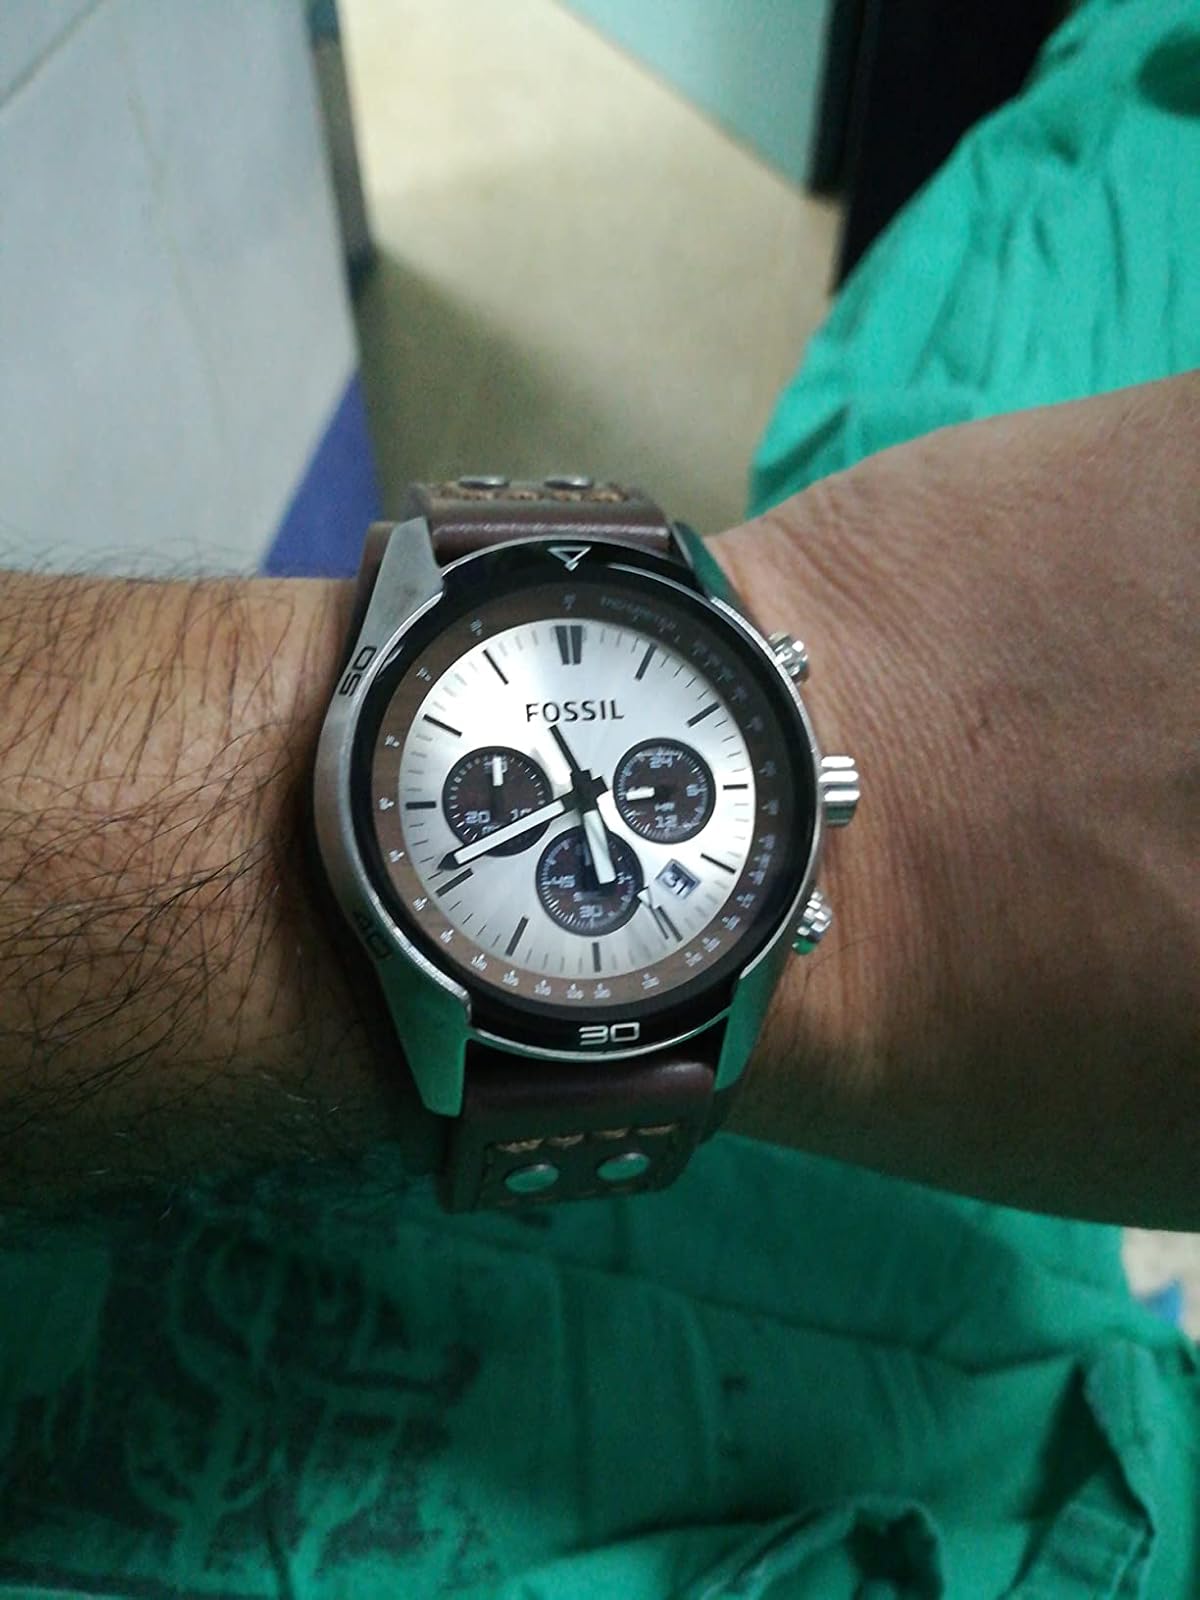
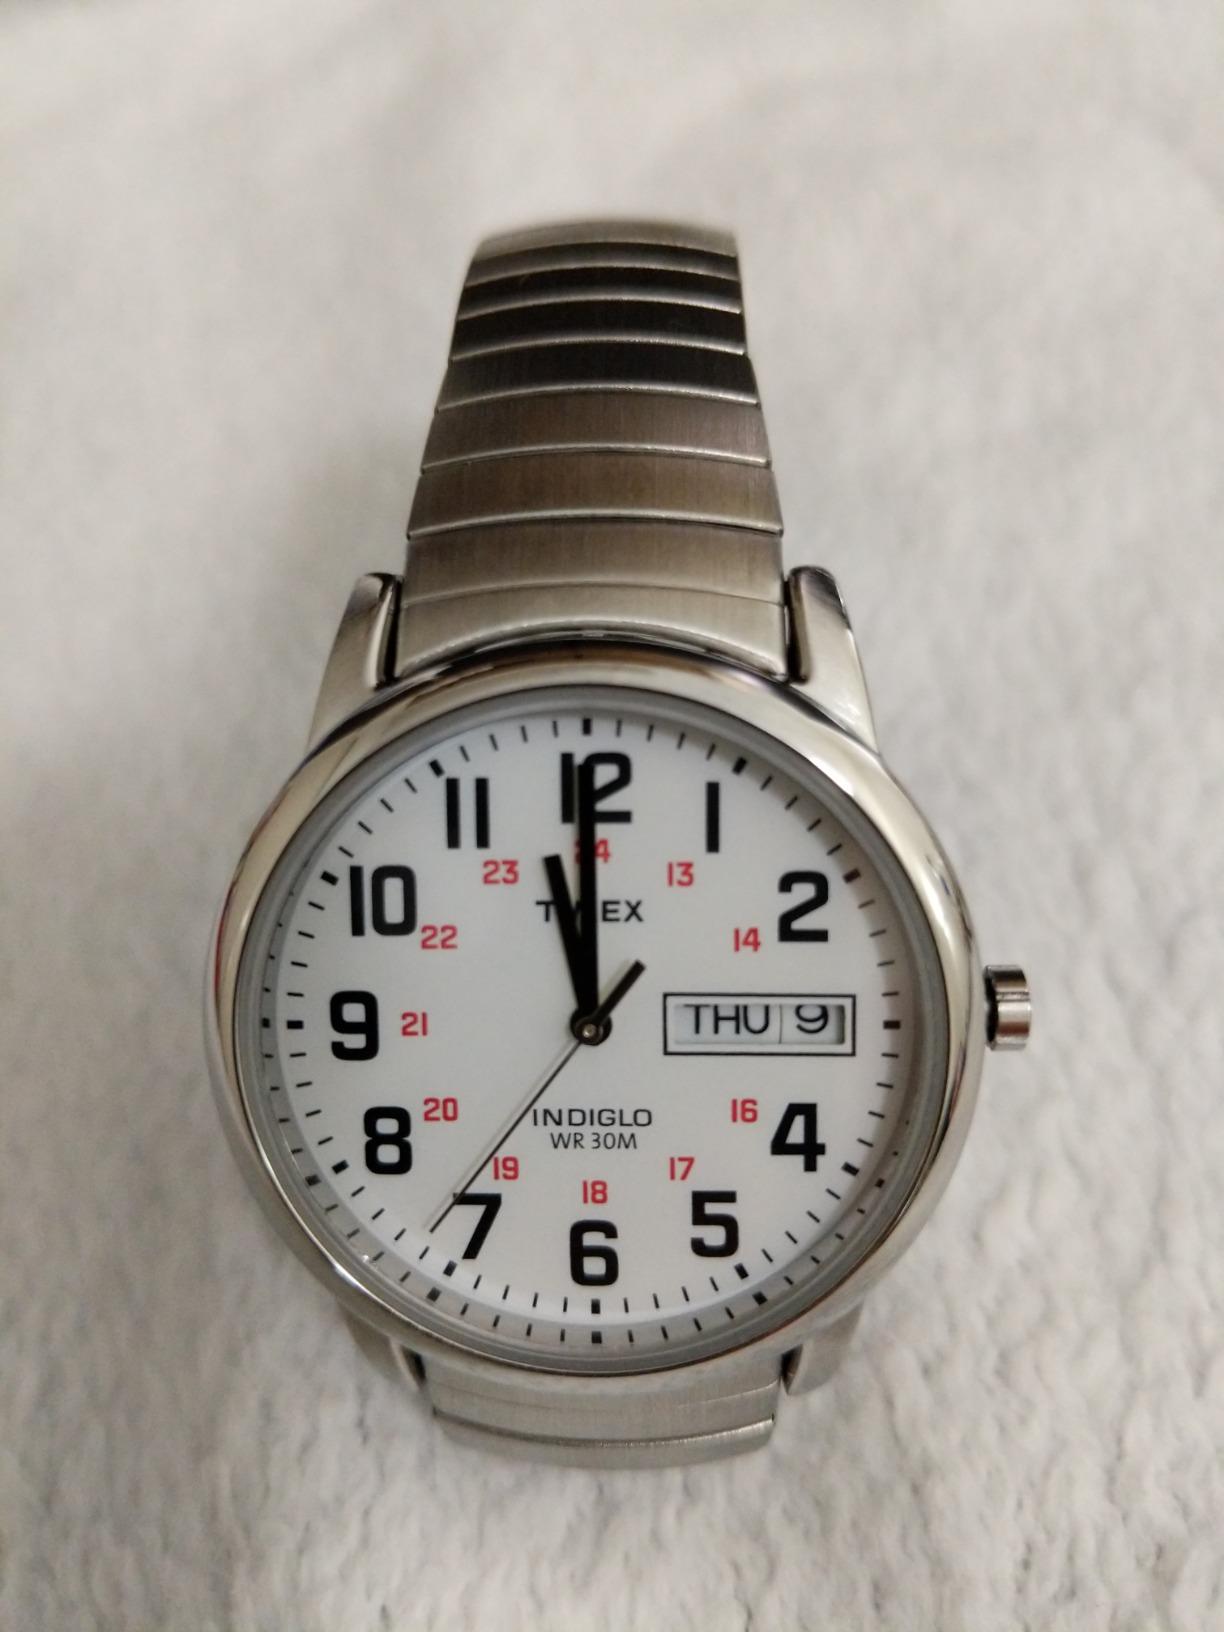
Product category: accessories_watch
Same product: no